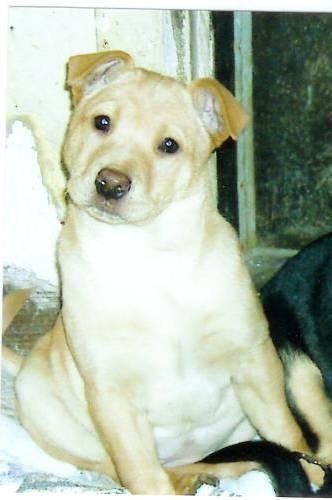
dog